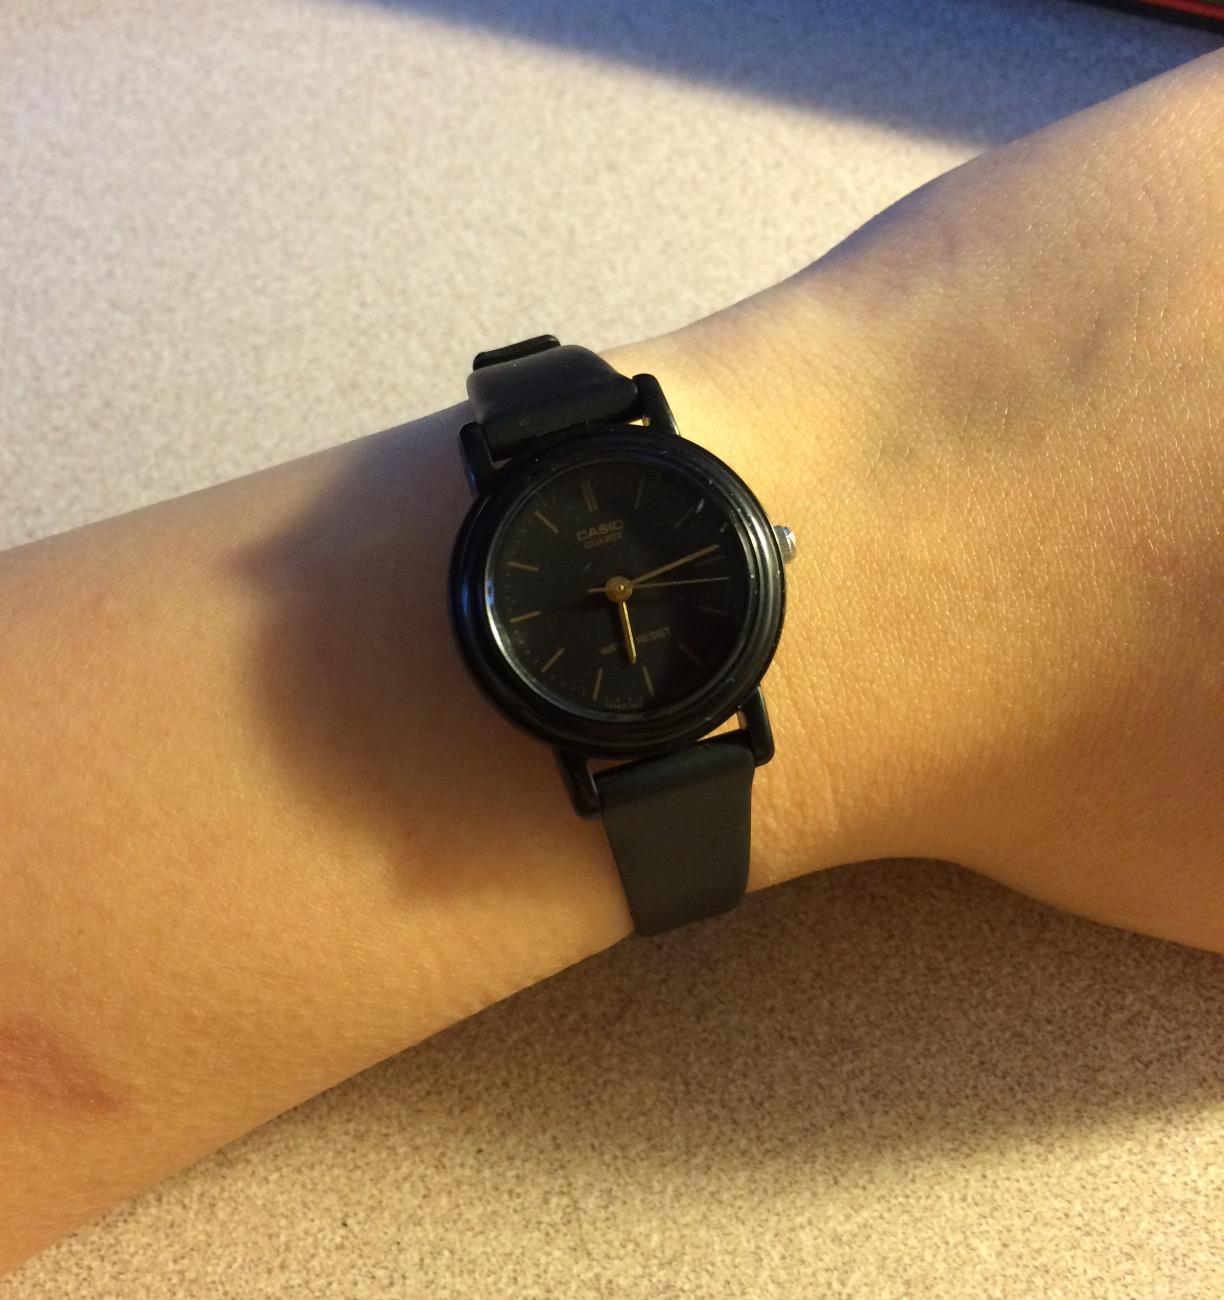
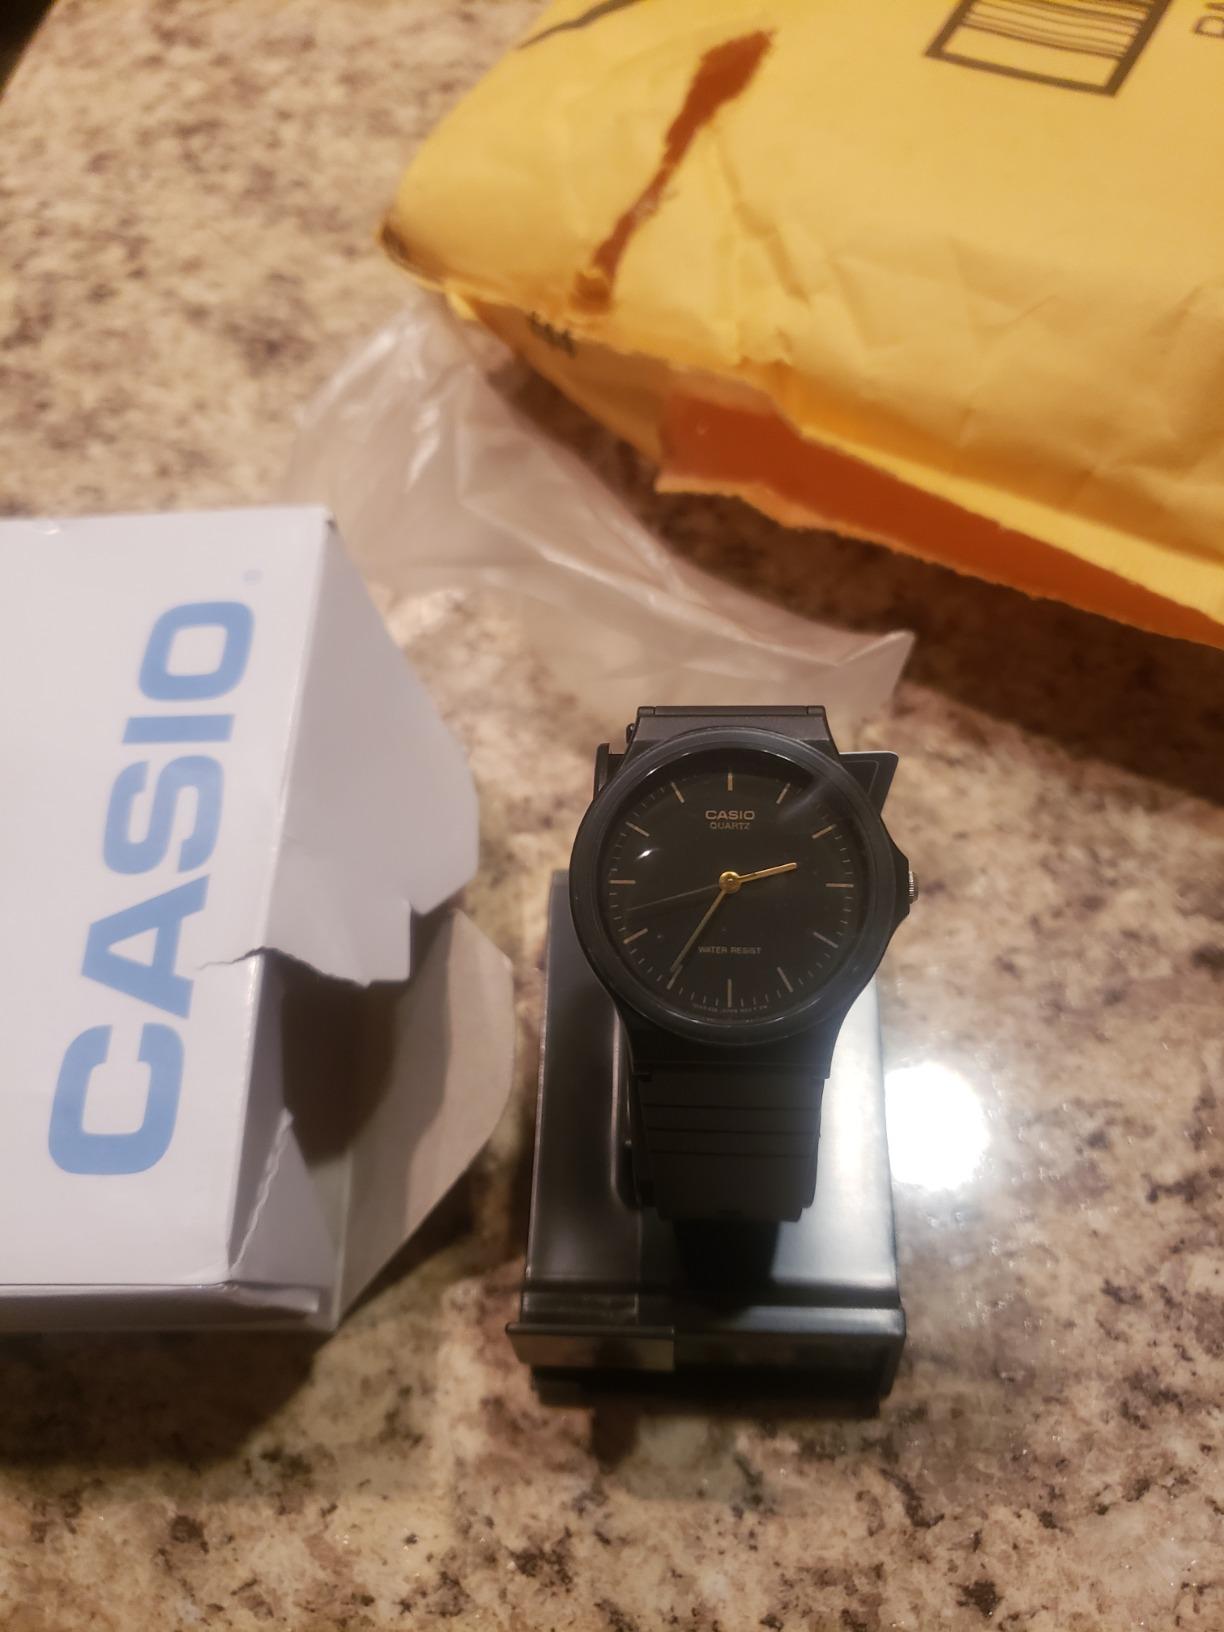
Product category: accessories_watch
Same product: no